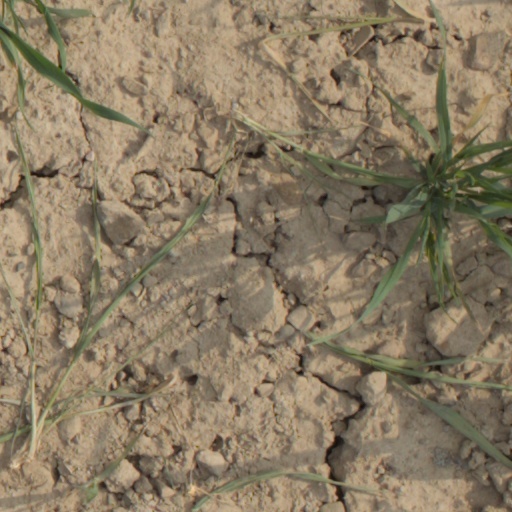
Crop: wheat